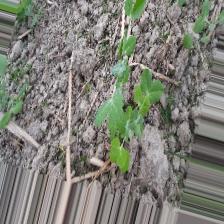
Label: Normal